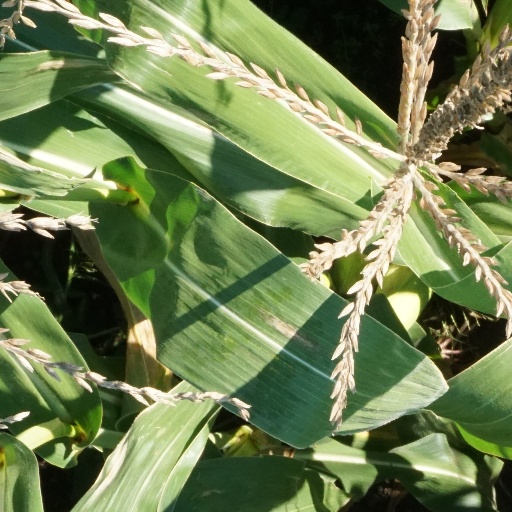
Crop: maize; corn